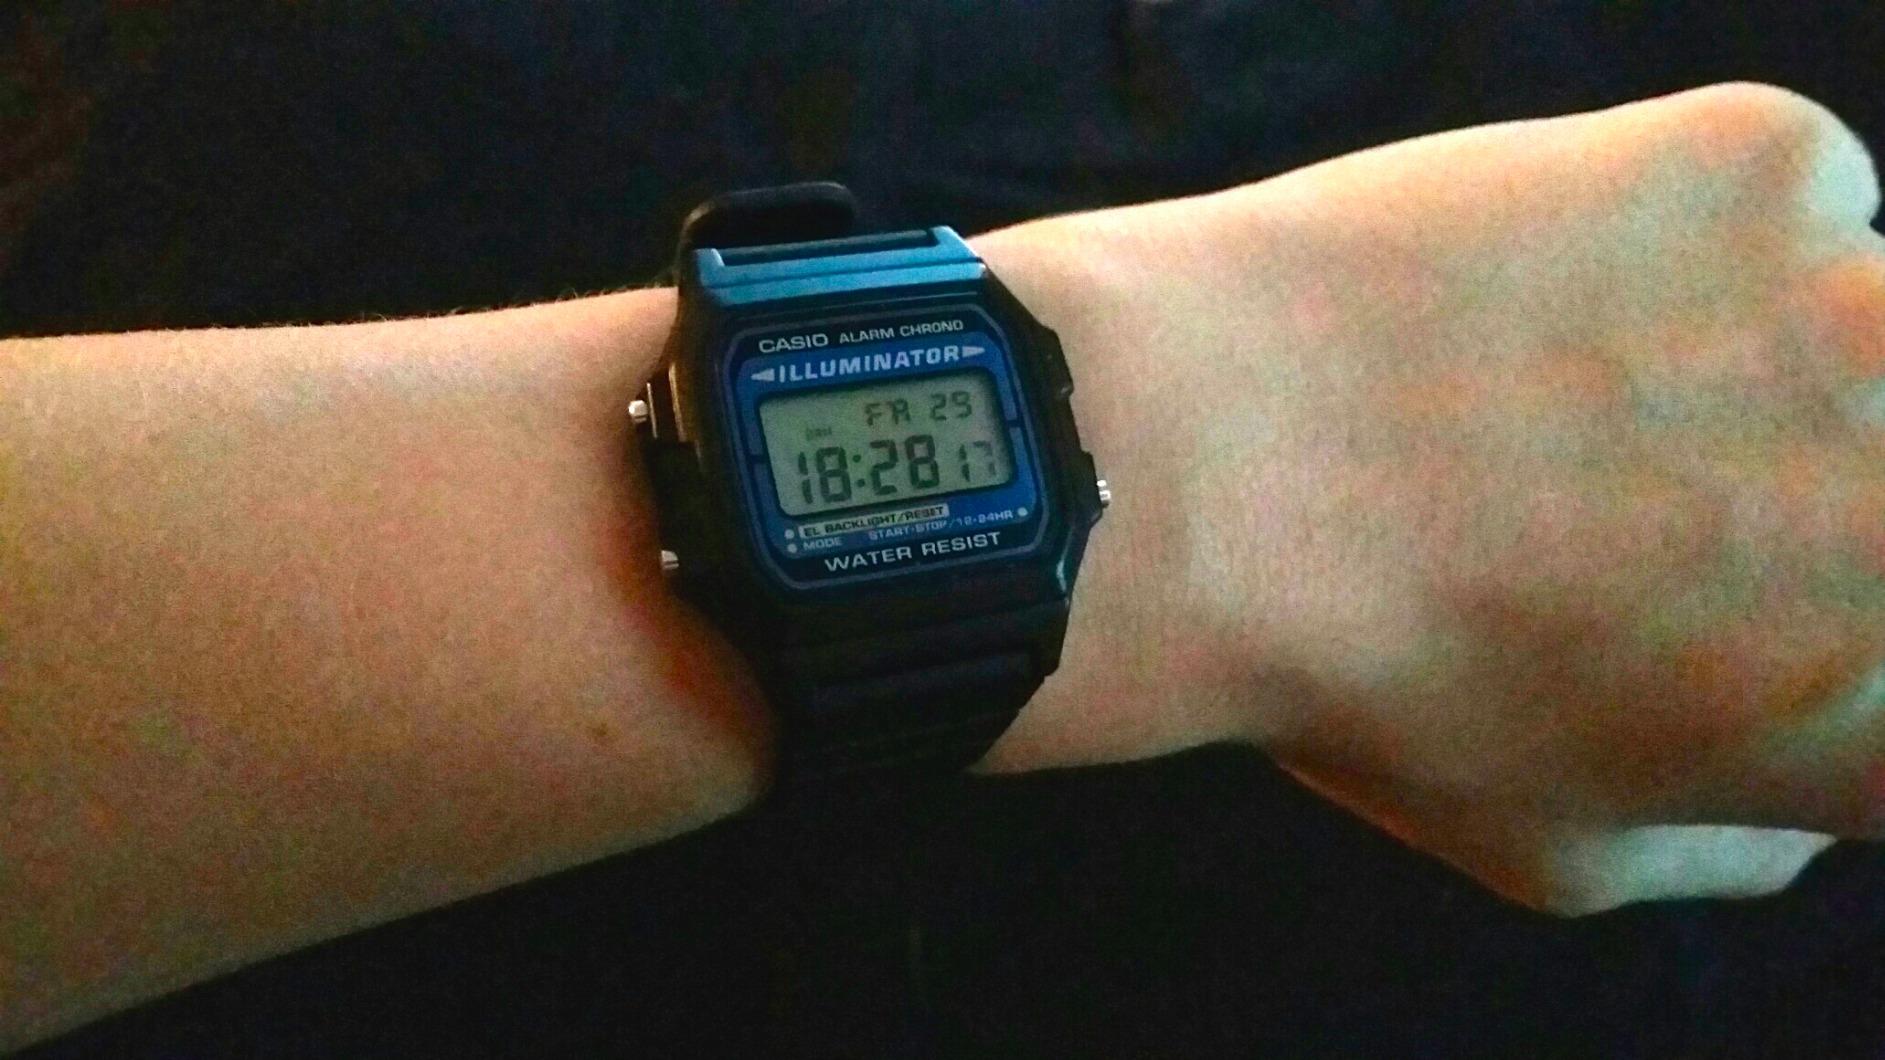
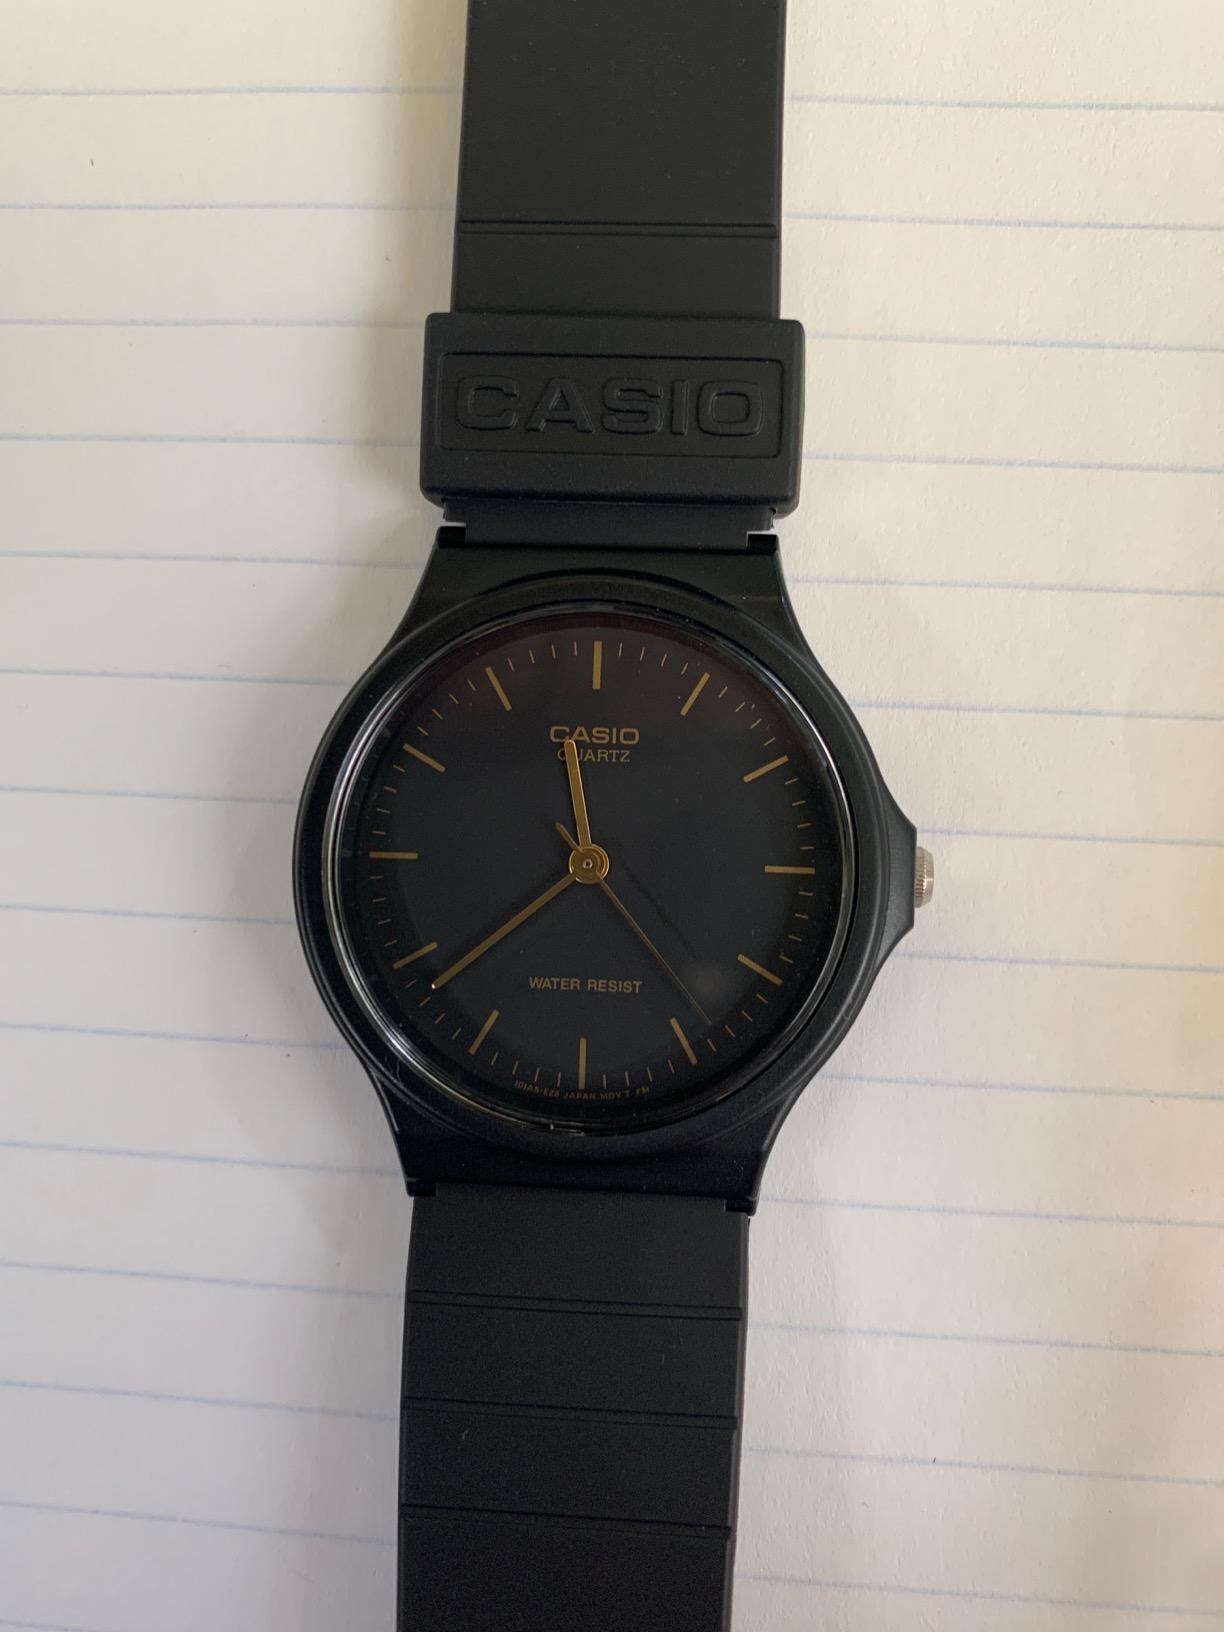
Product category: accessories_watch
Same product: no